Brodie Henderson (engineer)

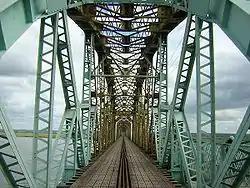
Dona Ana Bridge after conversion to a road bridge in 1995

Henderson became a partner in the firm on 6 October 1891 and it was subsequently named Livesey, Son and Henderson. He was named as senior partner in 1893. Henderson's work was largely concerned with railways, which were often financed by his brother Alexander. These included the Buenos Aires Great Southern, Central Argentine, Antofagasta and the Midland of Western Australia railways. Henderson was also responsible for the construction of new docks in Buenos Aires and projects in Spain, China and Africa.